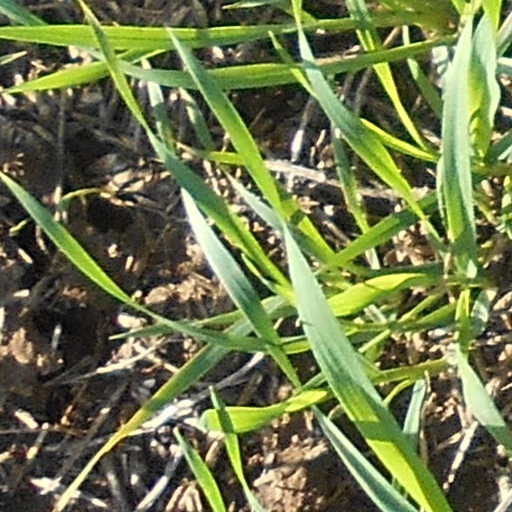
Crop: wheat